Ernst-Marcus Thomas

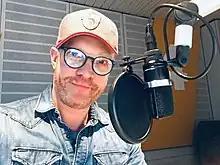
Headshot of voice actor Ernst-Marcus Thomas

Ernst-Marcus Thomas (born 23 March 1973) is a German actor, TV host, radio DJ and writer. From 2011 until 2021, he hosted The Afternoon Show on WDR 4 in Germany.